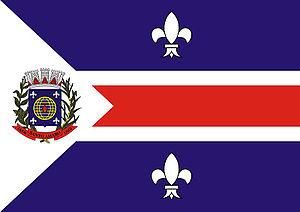
Santo Amaro est une municipalité dans l'état de Bahia au Brésil. C'est une banlieue de Salvador (Bahia)